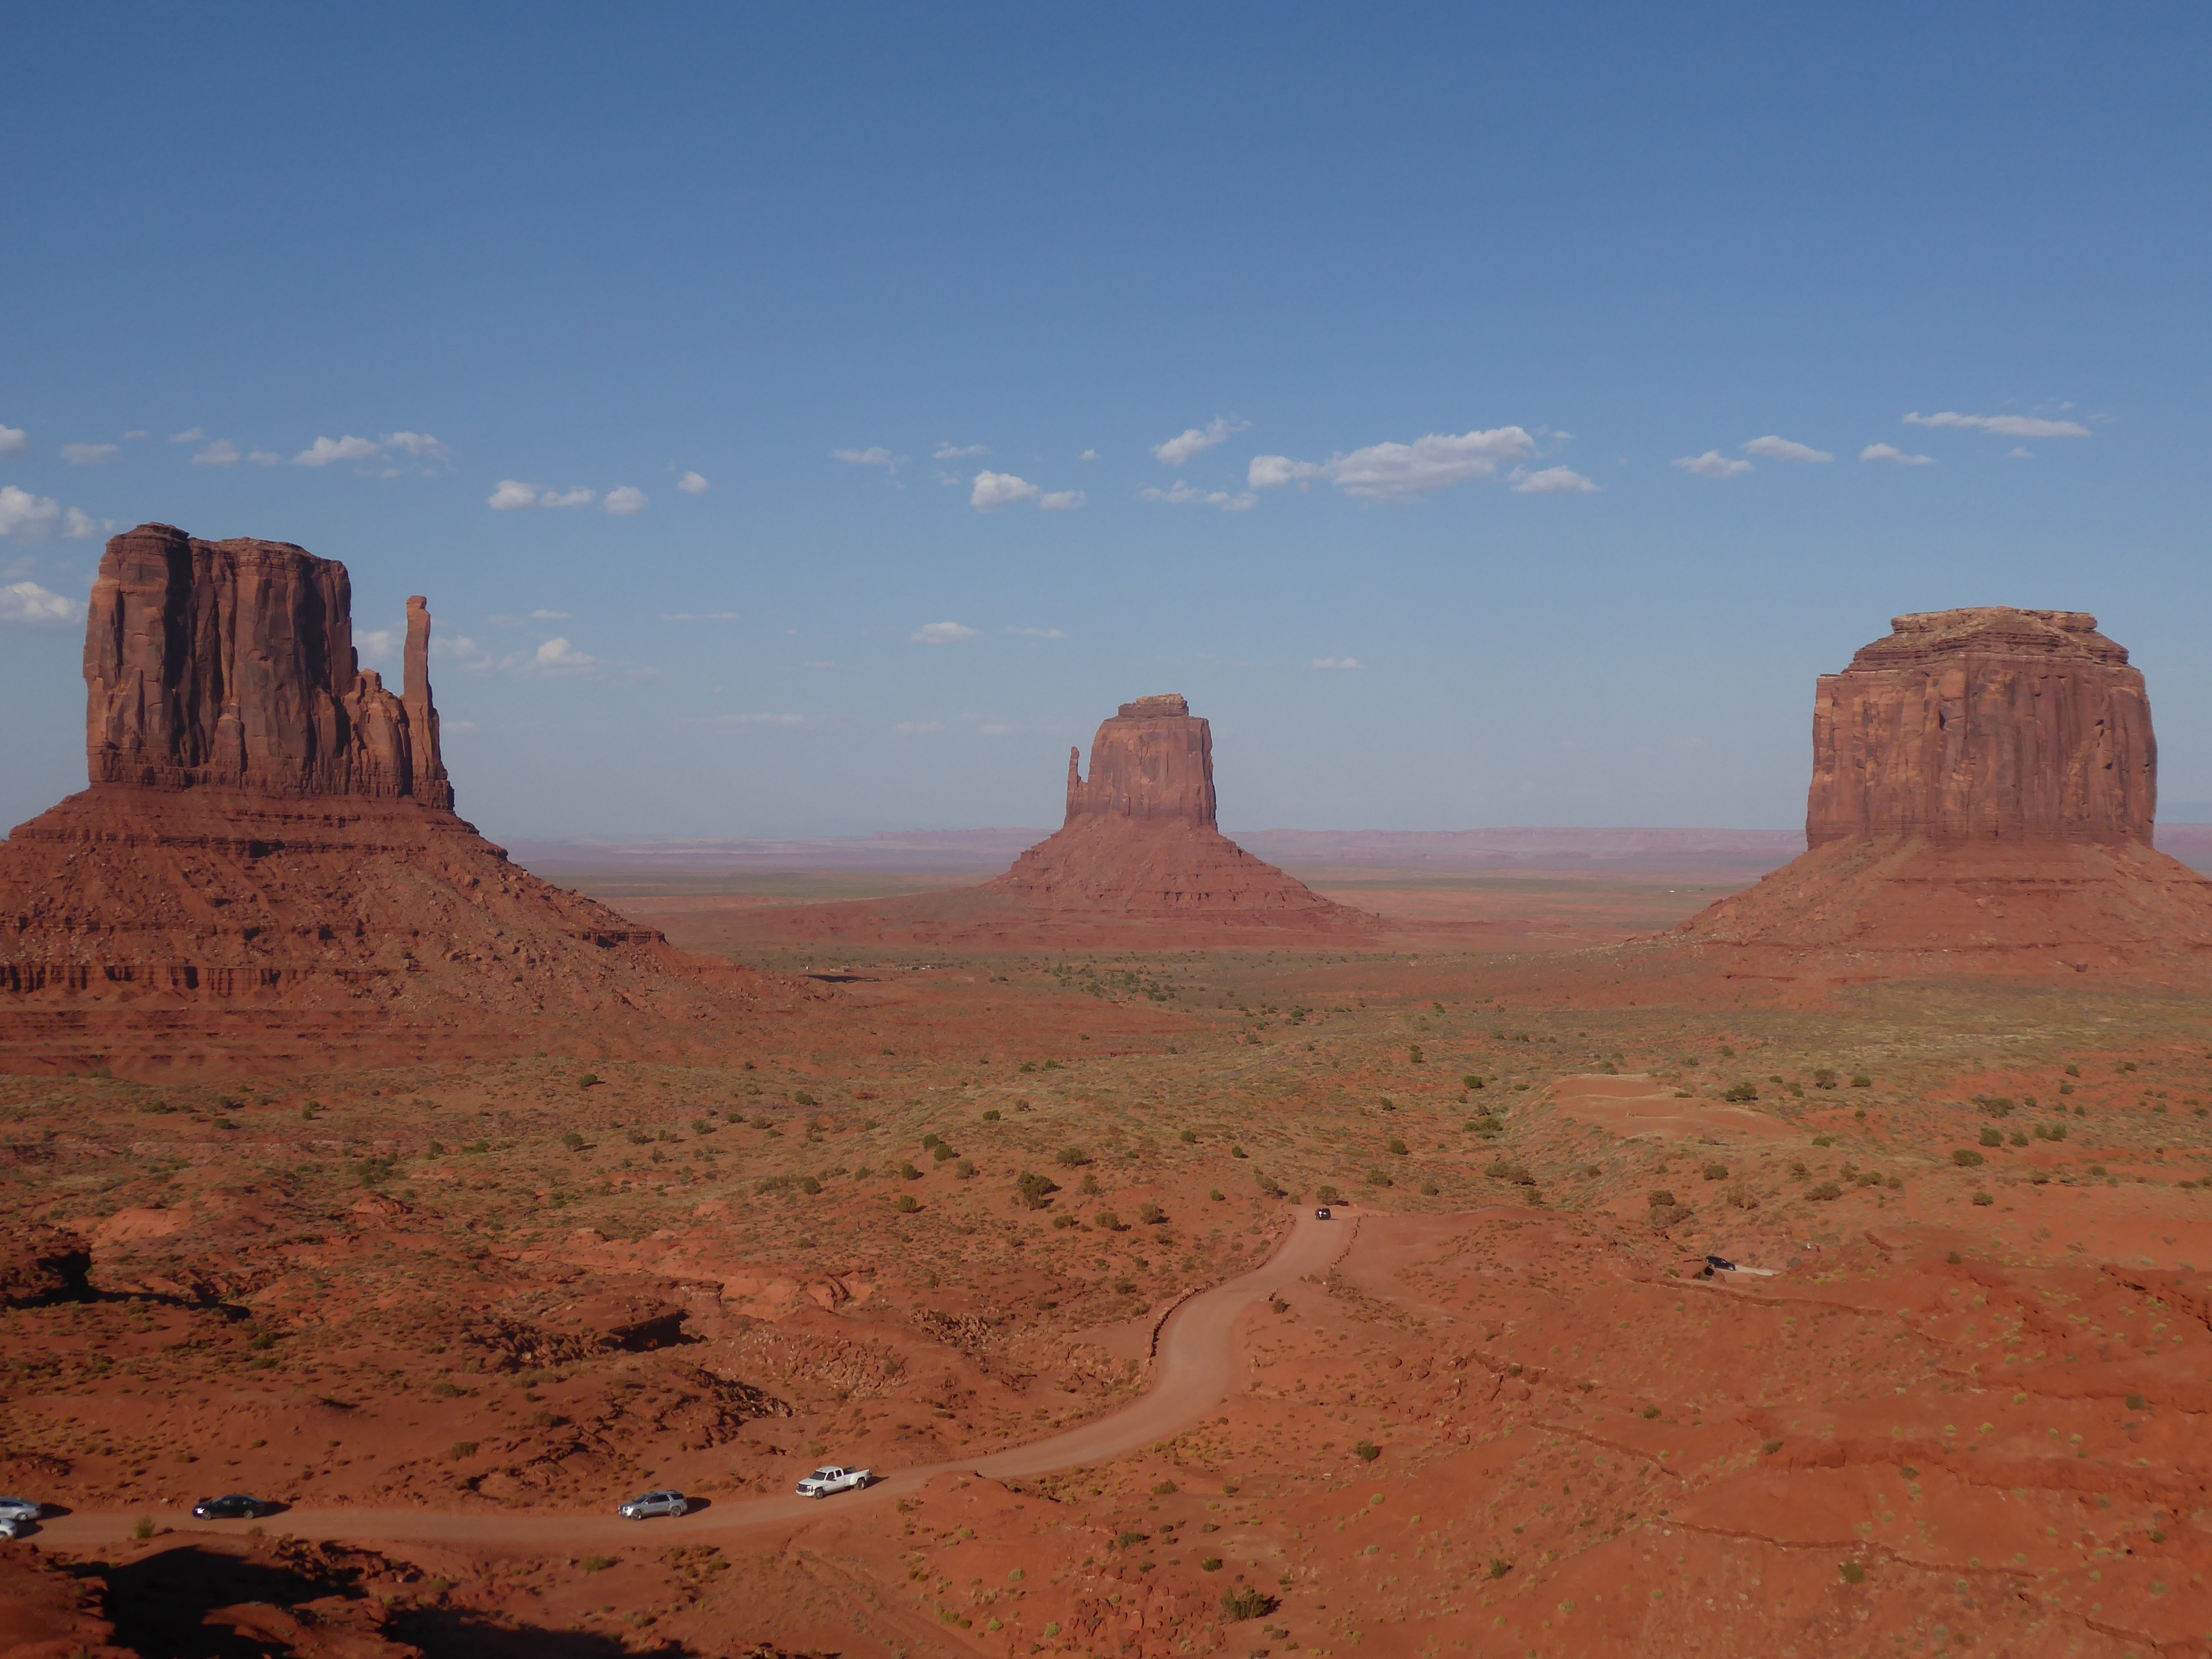
landscape, rock, track, desert, valley, formation, arch, geology, badlands, plateau, navajo, wadi, butte, monument valley, mittens, tribal park, ancient history, natural environment, aeolian landform